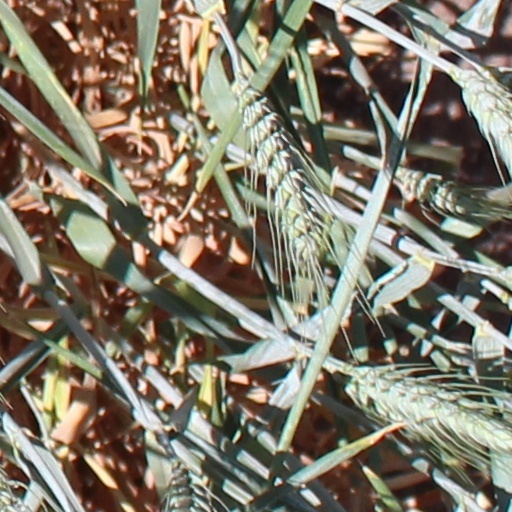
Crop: wheat